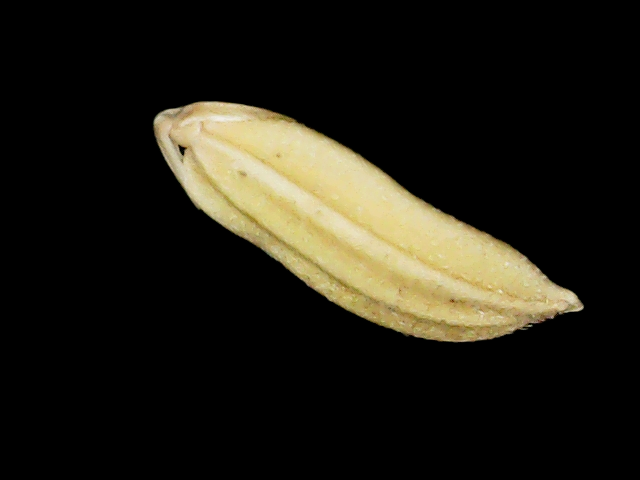
Rice variety: Binadhan24